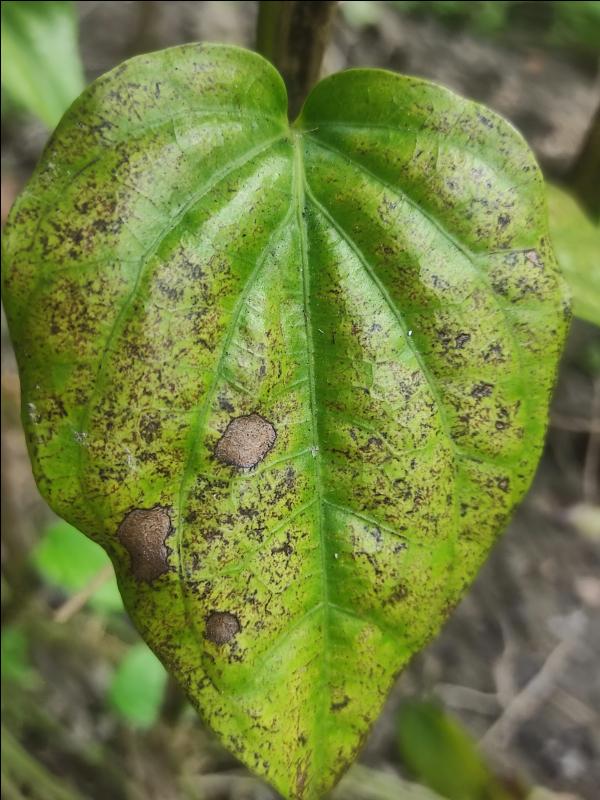
Label: Fungal_Brown_Spot_Disease